San Jacinto Valley

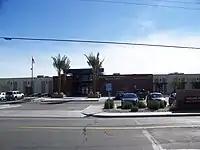
Hemet Unified School District Headquarters, built in 2007

San Jacinto has an area of , most of it land. The population was 53,898 according to the 2020 census. It was named after Saint Hyacinth and is located at the north end of the valley. The city was founded in 1870, and was incorporated on April 9, 1888, making it one of the oldest cities in the county. The city is also home to Mt. San Jacinto College, a community college which has served the valley and the Inland Empire since 1965. The city is also planned to be the location of the eastern terminus of Mid County Parkway, a new transportation corridor in that will link to I-215 in Perris.